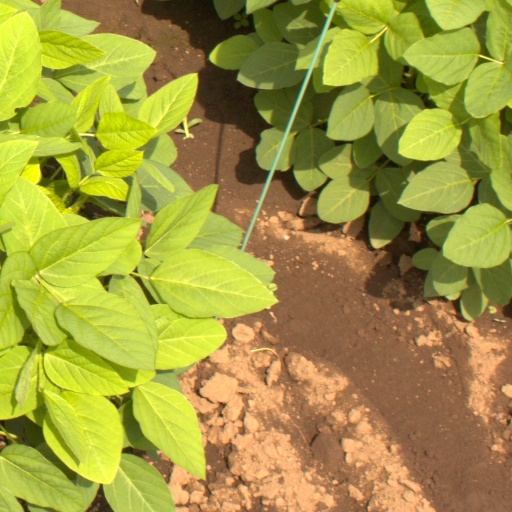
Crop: soybean